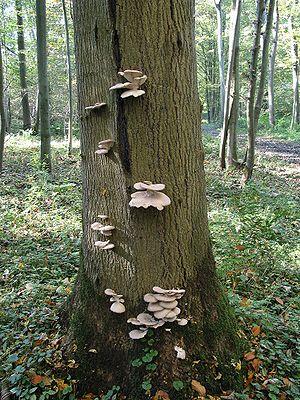
Pleurote en huitre, Havré, Belgique 한국어: 느타리속, 벨기에 日本語: ヒラタケ, ベルギー
Pleurotus ostreatus, le Pleurote en huître, est une espèce de champignons basidiomycètes du genre Pleurotus de la famille des Pleurotaceae. Cette espèce forestière fait depuis les années 1970 l'objet d'une culture industrielle qui a pris une certaine ampleur dans les années 1990-2000, c'est généralement cette espèce que l'on trouve sur les étals sous le nom de pleurotes.